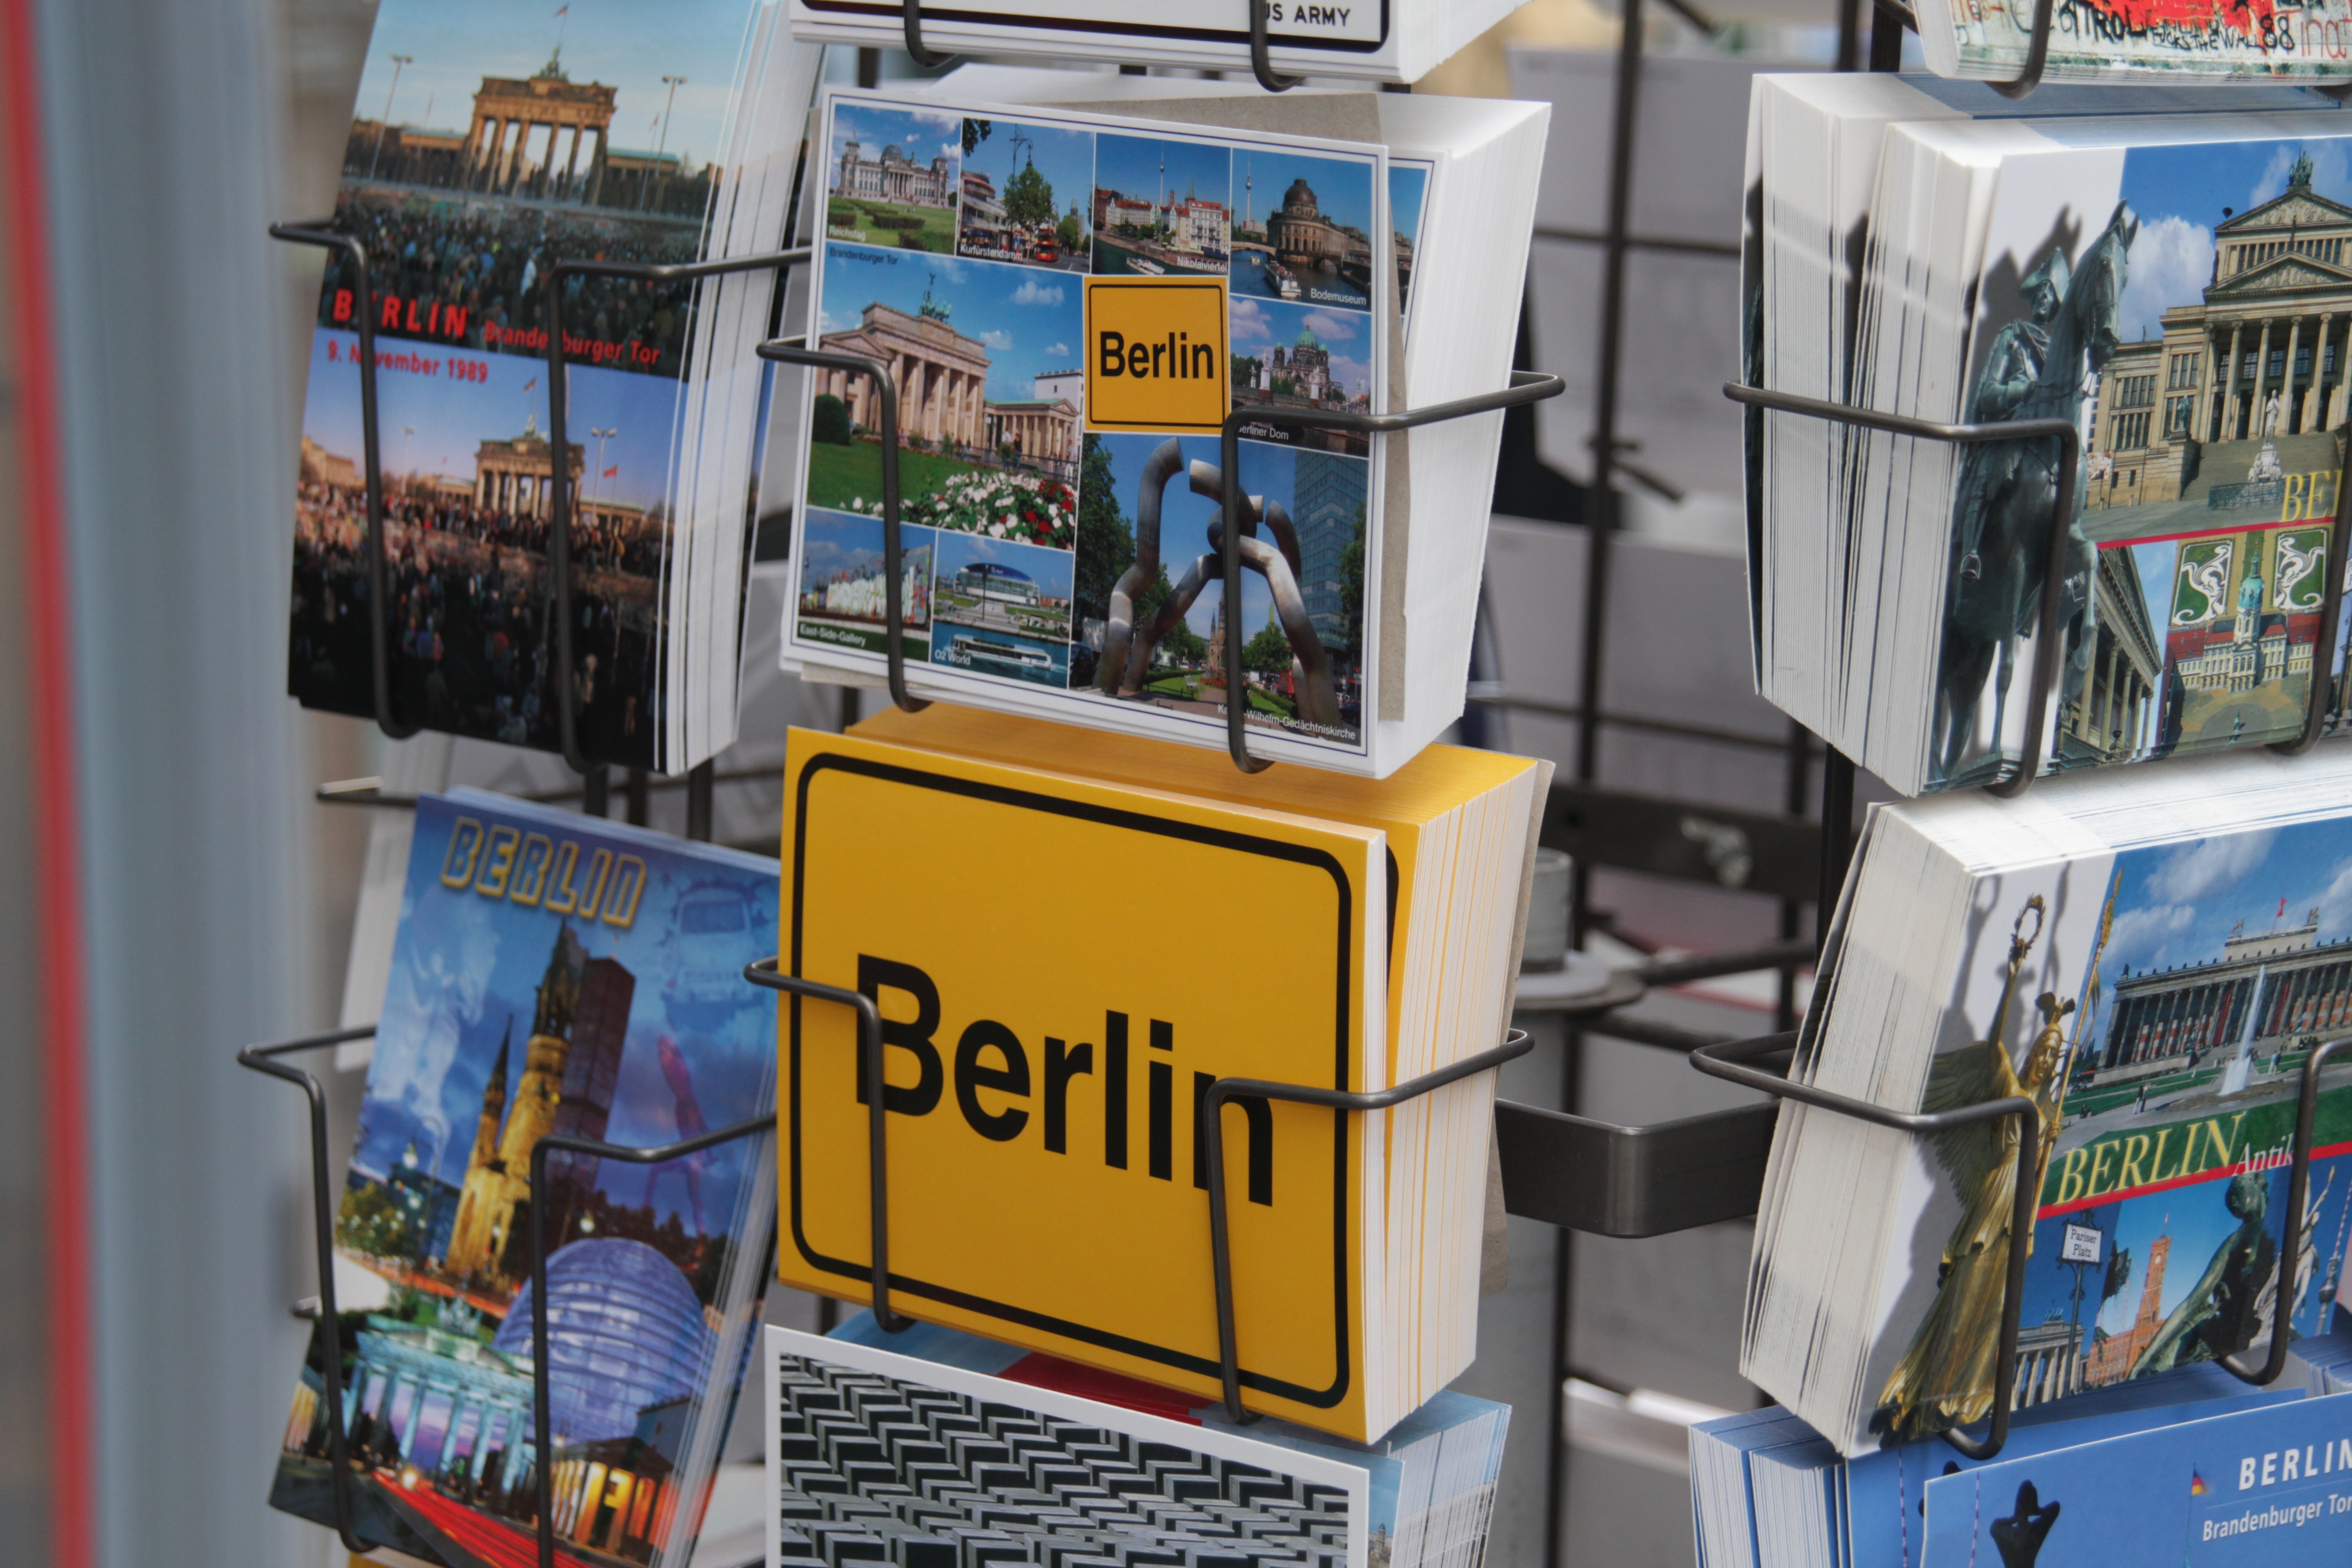
holiday, toy, art, postcard, berlin, comics, travelcard